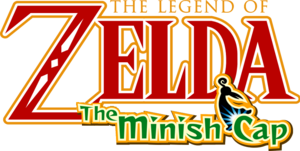
The Legend of Zelda: The Minish Cap
The Legend of Zelda: The Minish Cap er et konsolspil og det tolvte spil i rækken af The Legend of Zelda-spil. Spillet er udviklet af Capcom og udgivet af Nintendo. Spillet udkom til Game Boy Advance i Japan og Europa i 2004, og Nordamerika og Australien året efter. I juni 2014 udkom spillet også på Virtual Console til Wii U.